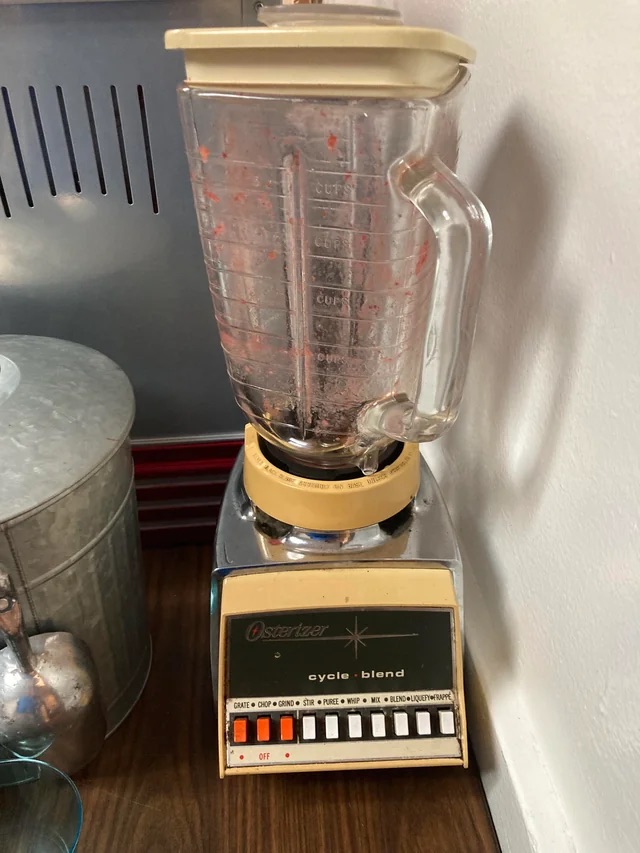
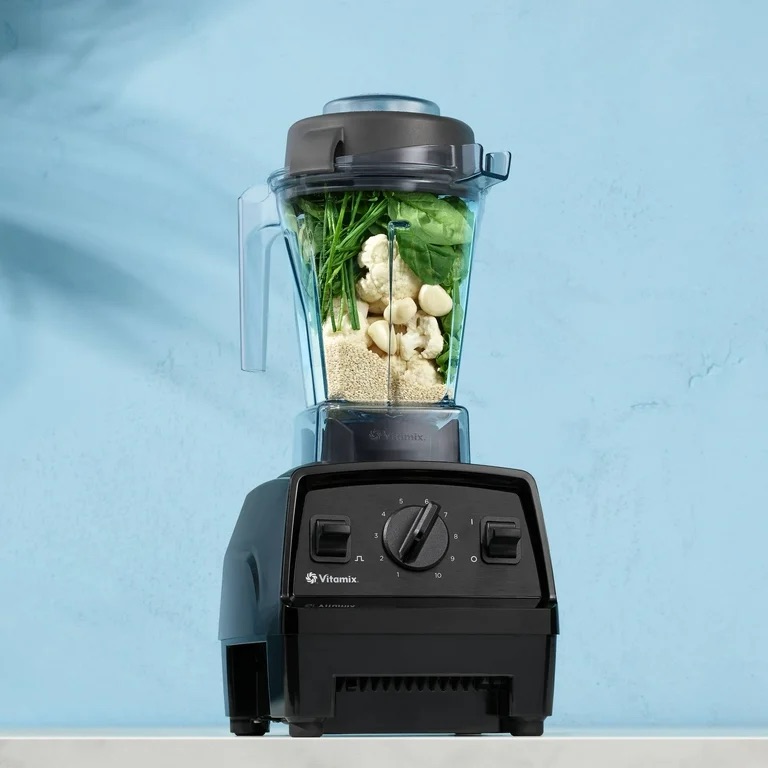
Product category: items_blender
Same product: no